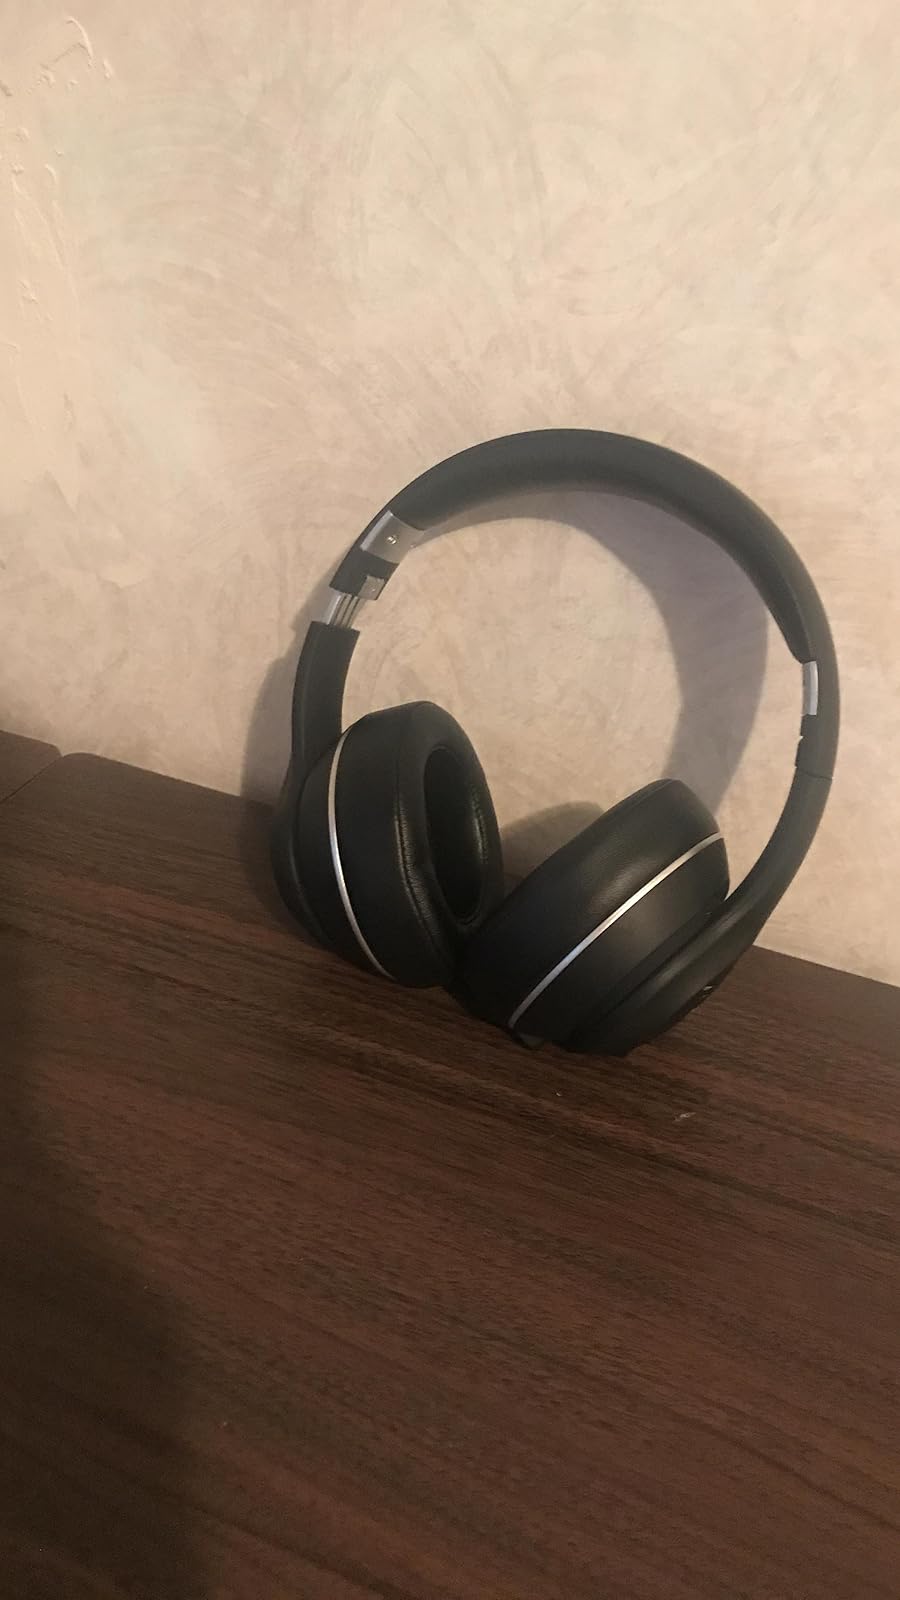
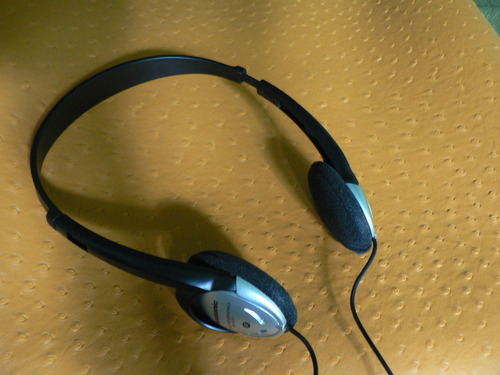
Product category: headphones
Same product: no